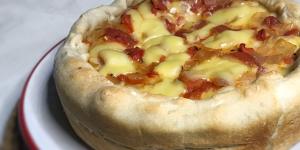
tarta de pizza